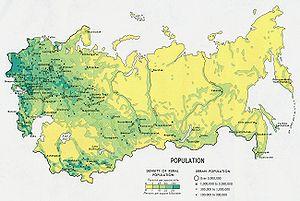
La démographie de l'Union soviétique est caractérisée par un doublement de la population de l'URSS de 1918 à sa dissolution en 1991 et par sa très grande diversité ethnique et spatiale. L'évolution démographique est un révélateur des choix politiques et de l'histoire discontinus de l'URSS.